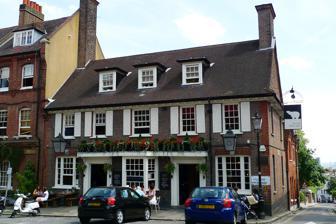
Building: Old White Bear
Country: United Kingdom
Year built: 1704
For the pub in North Yorkshire, see The Old White Bear, Cross Hills . The Old White Bear The Old White Bear is a pub at 1 Well Road , Hampstead , in the London Borough of Camden on the corner with New End Square . It dates back to 1704, but closed on 2 February 2014, as the property developer Braaid Ventures Ltd tried to obtain a change of use application to turn it into a six-bedroom luxury house. Camden Council rejected this, and it was set to reopen as a pub eight months later, following community protests and a petition signed by 4,000 people and supported by the actors Ricky Gervais and Peter Egan . The pub reopened on 15 December 2021. References